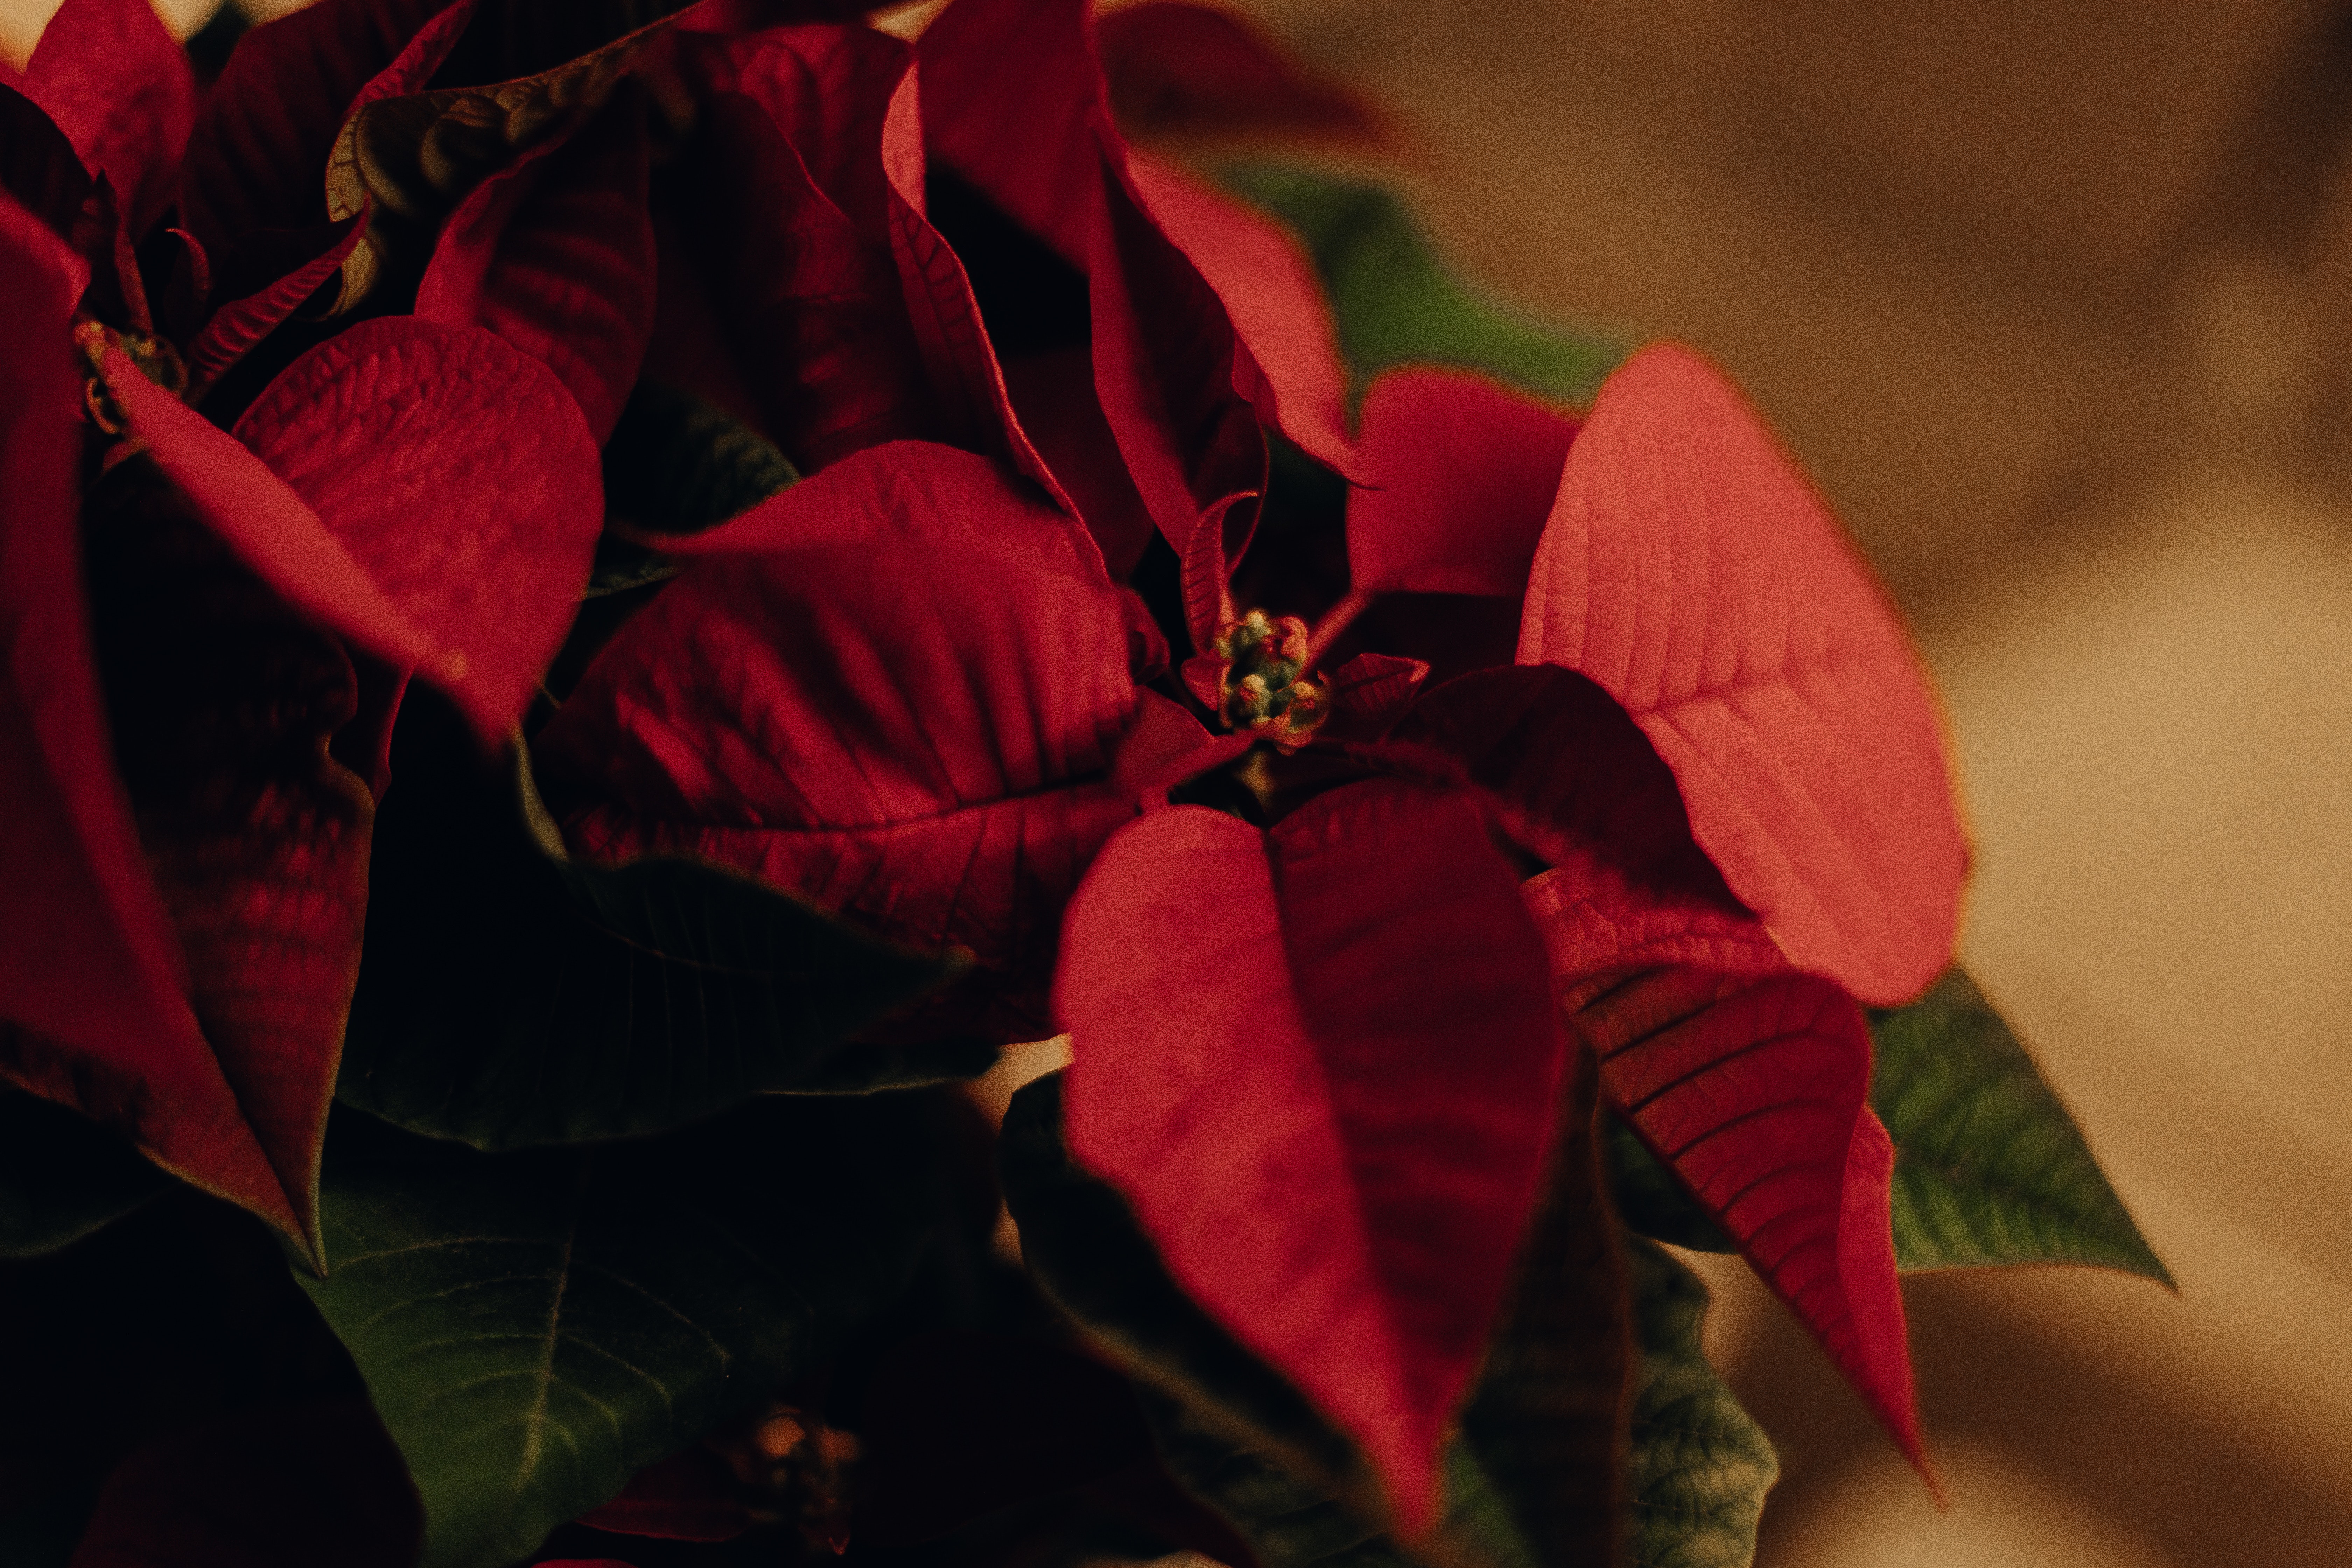
flower, red, petal, plant, leaf, flowering plant, macro photography, poinsettia